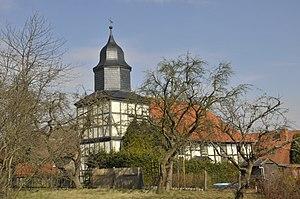
Friedrichsthal est une municipalité allemande du land de Thuringe, dans l'arrondissement de Nordhausen, au centre de l'Allemagne. En 2015, sa population est de 223 habitants.